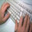
Label: keyboard